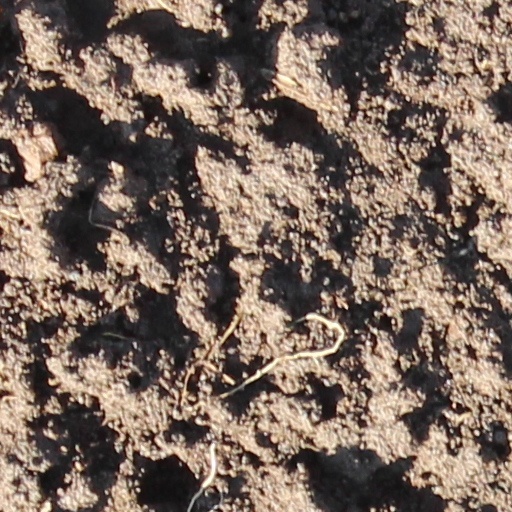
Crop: wheat